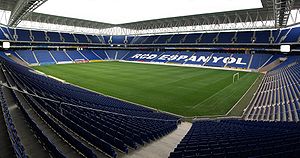
Estadi Cornellà-El Prat
UEFA
Estadi Cornellà-El Prat er et fodboldstadion beliggende i udkanten af Cornellà og El Prat de Llobregat tæt ved Barcelona i Catalonien, Spanien.